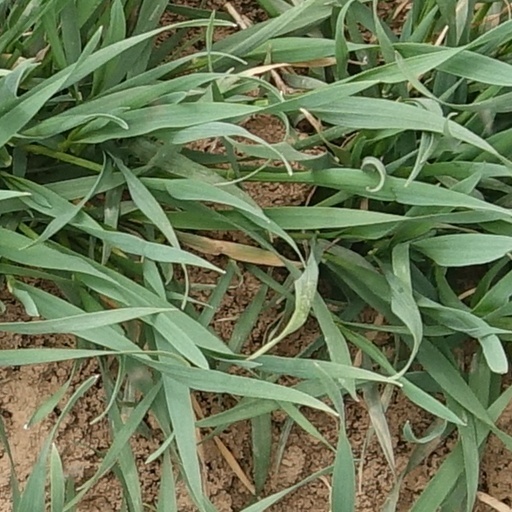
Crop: wheat